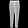
Label: Trouser